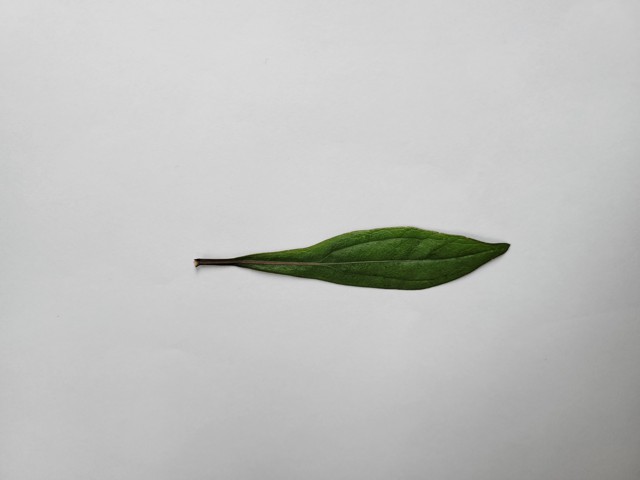
Plant: ayapan